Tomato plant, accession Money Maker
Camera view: vertical (180 deg); turntable rotation: 210 degrees
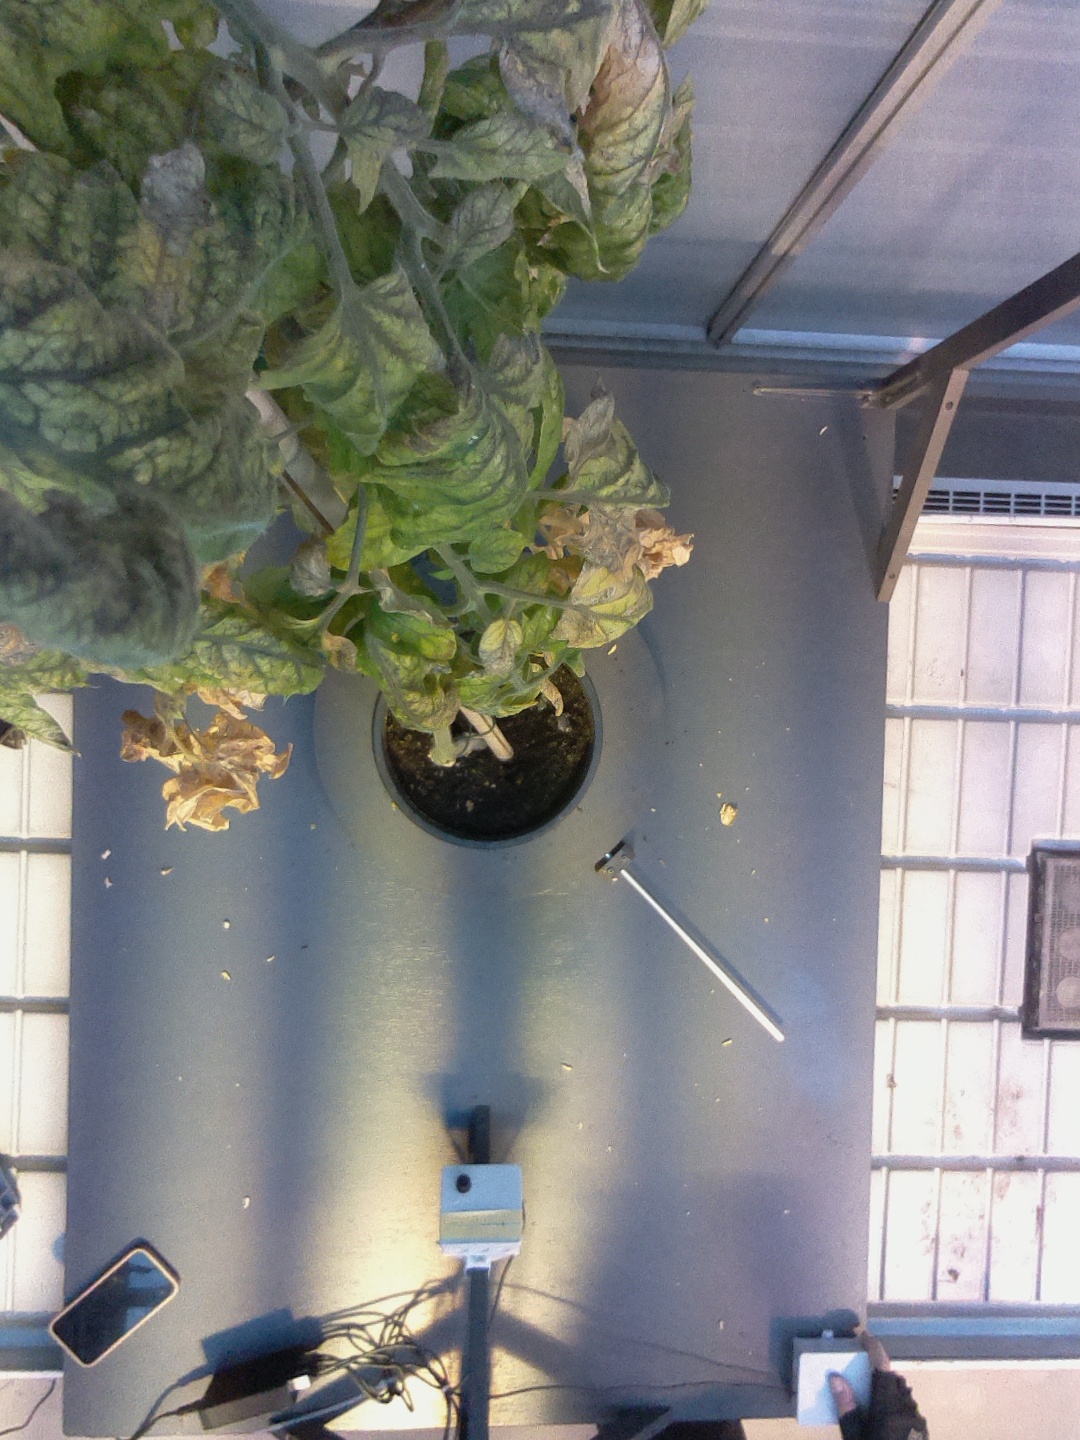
BBCH growth stage 84: 40%-50% of fruits show typical fully ripe color